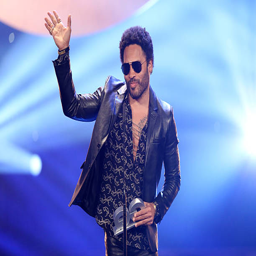
hard rock artist is seen on stage .